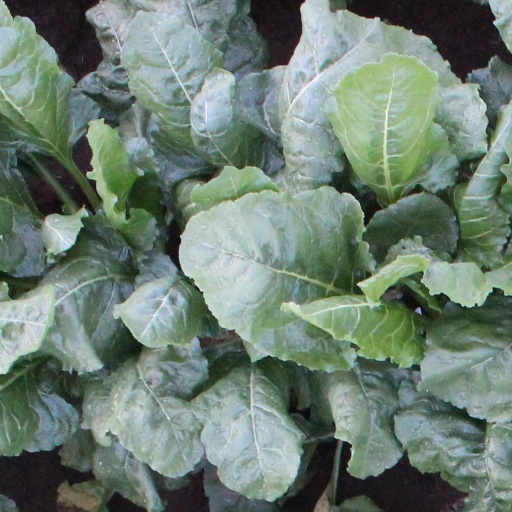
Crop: sugar beet